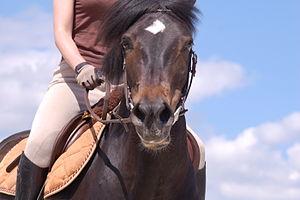
Tête d'un poney New Forest
Le New Forest est l'une des races reconnues de poneys dites mountains and moorlands, originaires des îles Britanniques. La race est indigène du sud-ouest du Hampshire, dans la région du New Forest dont elle tire son nom. Des chevaux y vivent depuis la dernière période glaciaire, des restes équins vieux de 500 000 ans ayant été retrouvés à moins de 80 km du berceau originel des New Forest modernes. Les études ADN l'ont révélé très proche des poneys celtes du type Asturcón et Pottok. Signalé dès le XIᵉ siècle, le New Forest fait l'objet de nombreux croisements au cours des siècles suivants, principalement avec des Welshs, des Highlands et des Pur-sangs. Désormais, seuls les poneys dont les deux parents sont enregistrés comme pure race peuvent faire partie de la race.